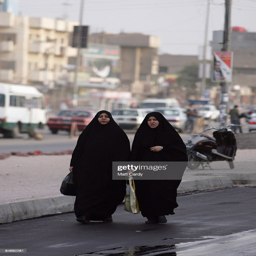
people walk around the streets .